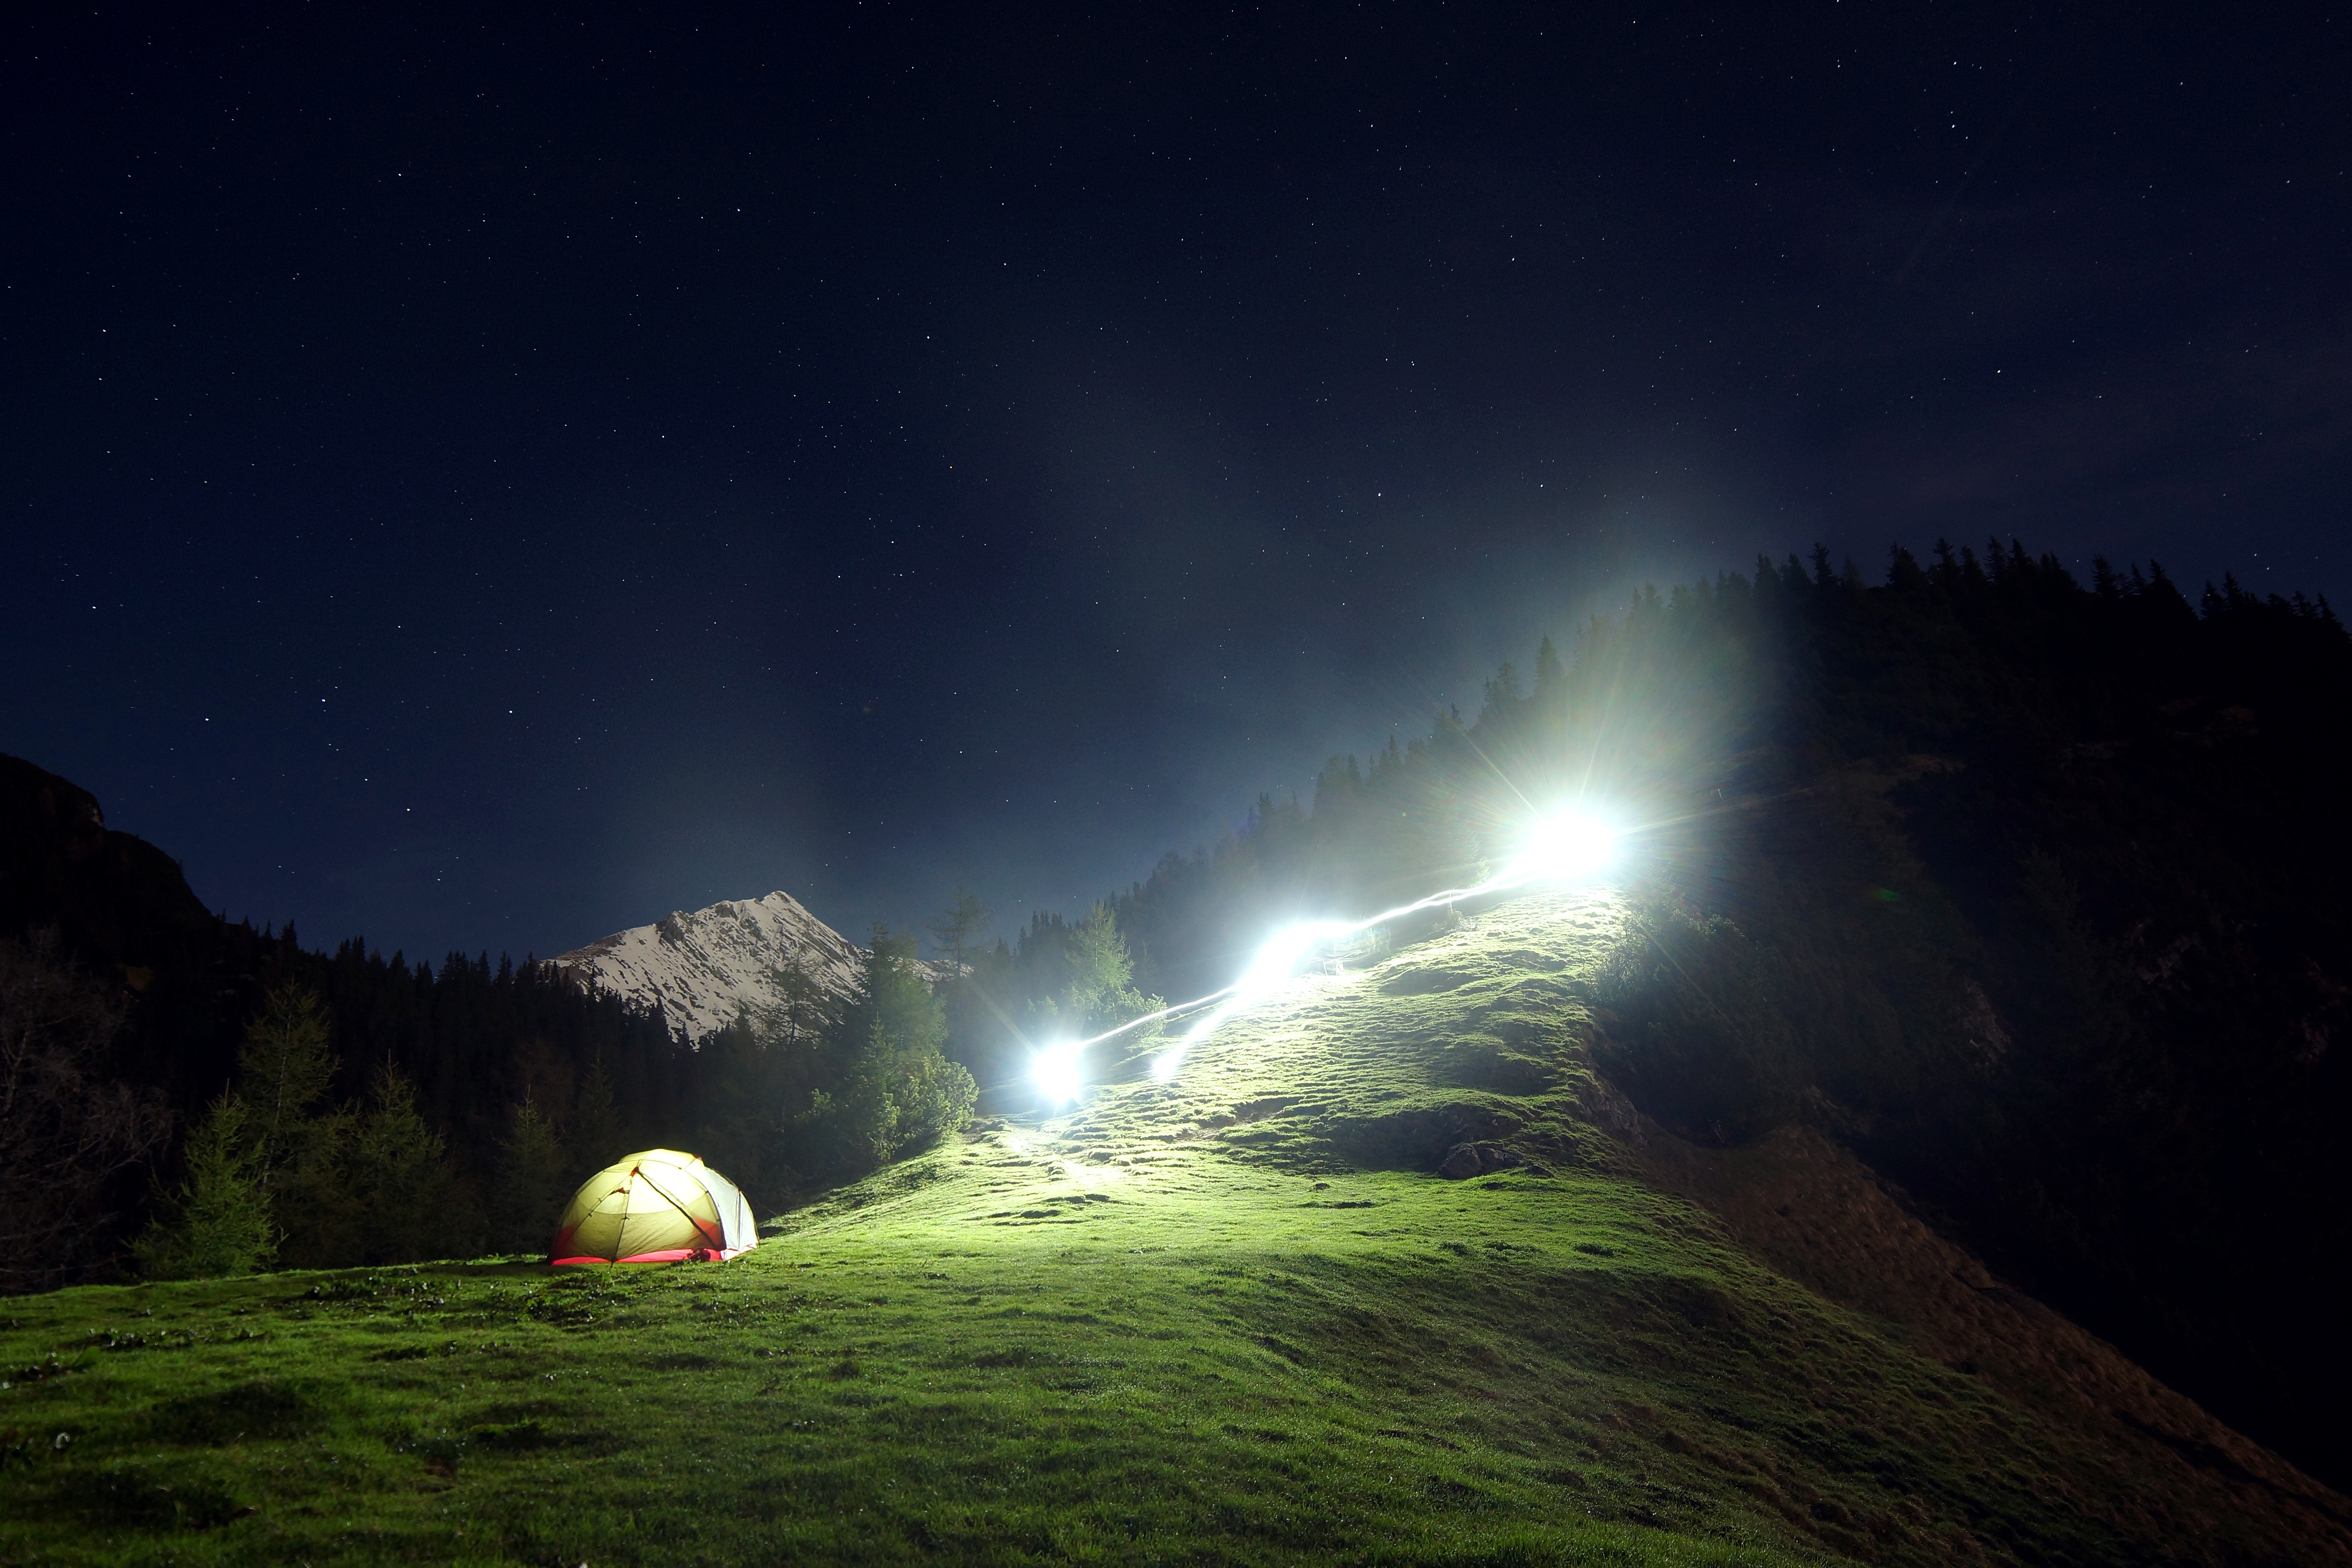
nature, mountain, light, sky, night, sunlight, atmosphere, mountain range, dark, slope, darkness, aurora, tent, moonlight, astronomical object, atmospheric phenomenon, atmosphere of earth, mountainous landforms